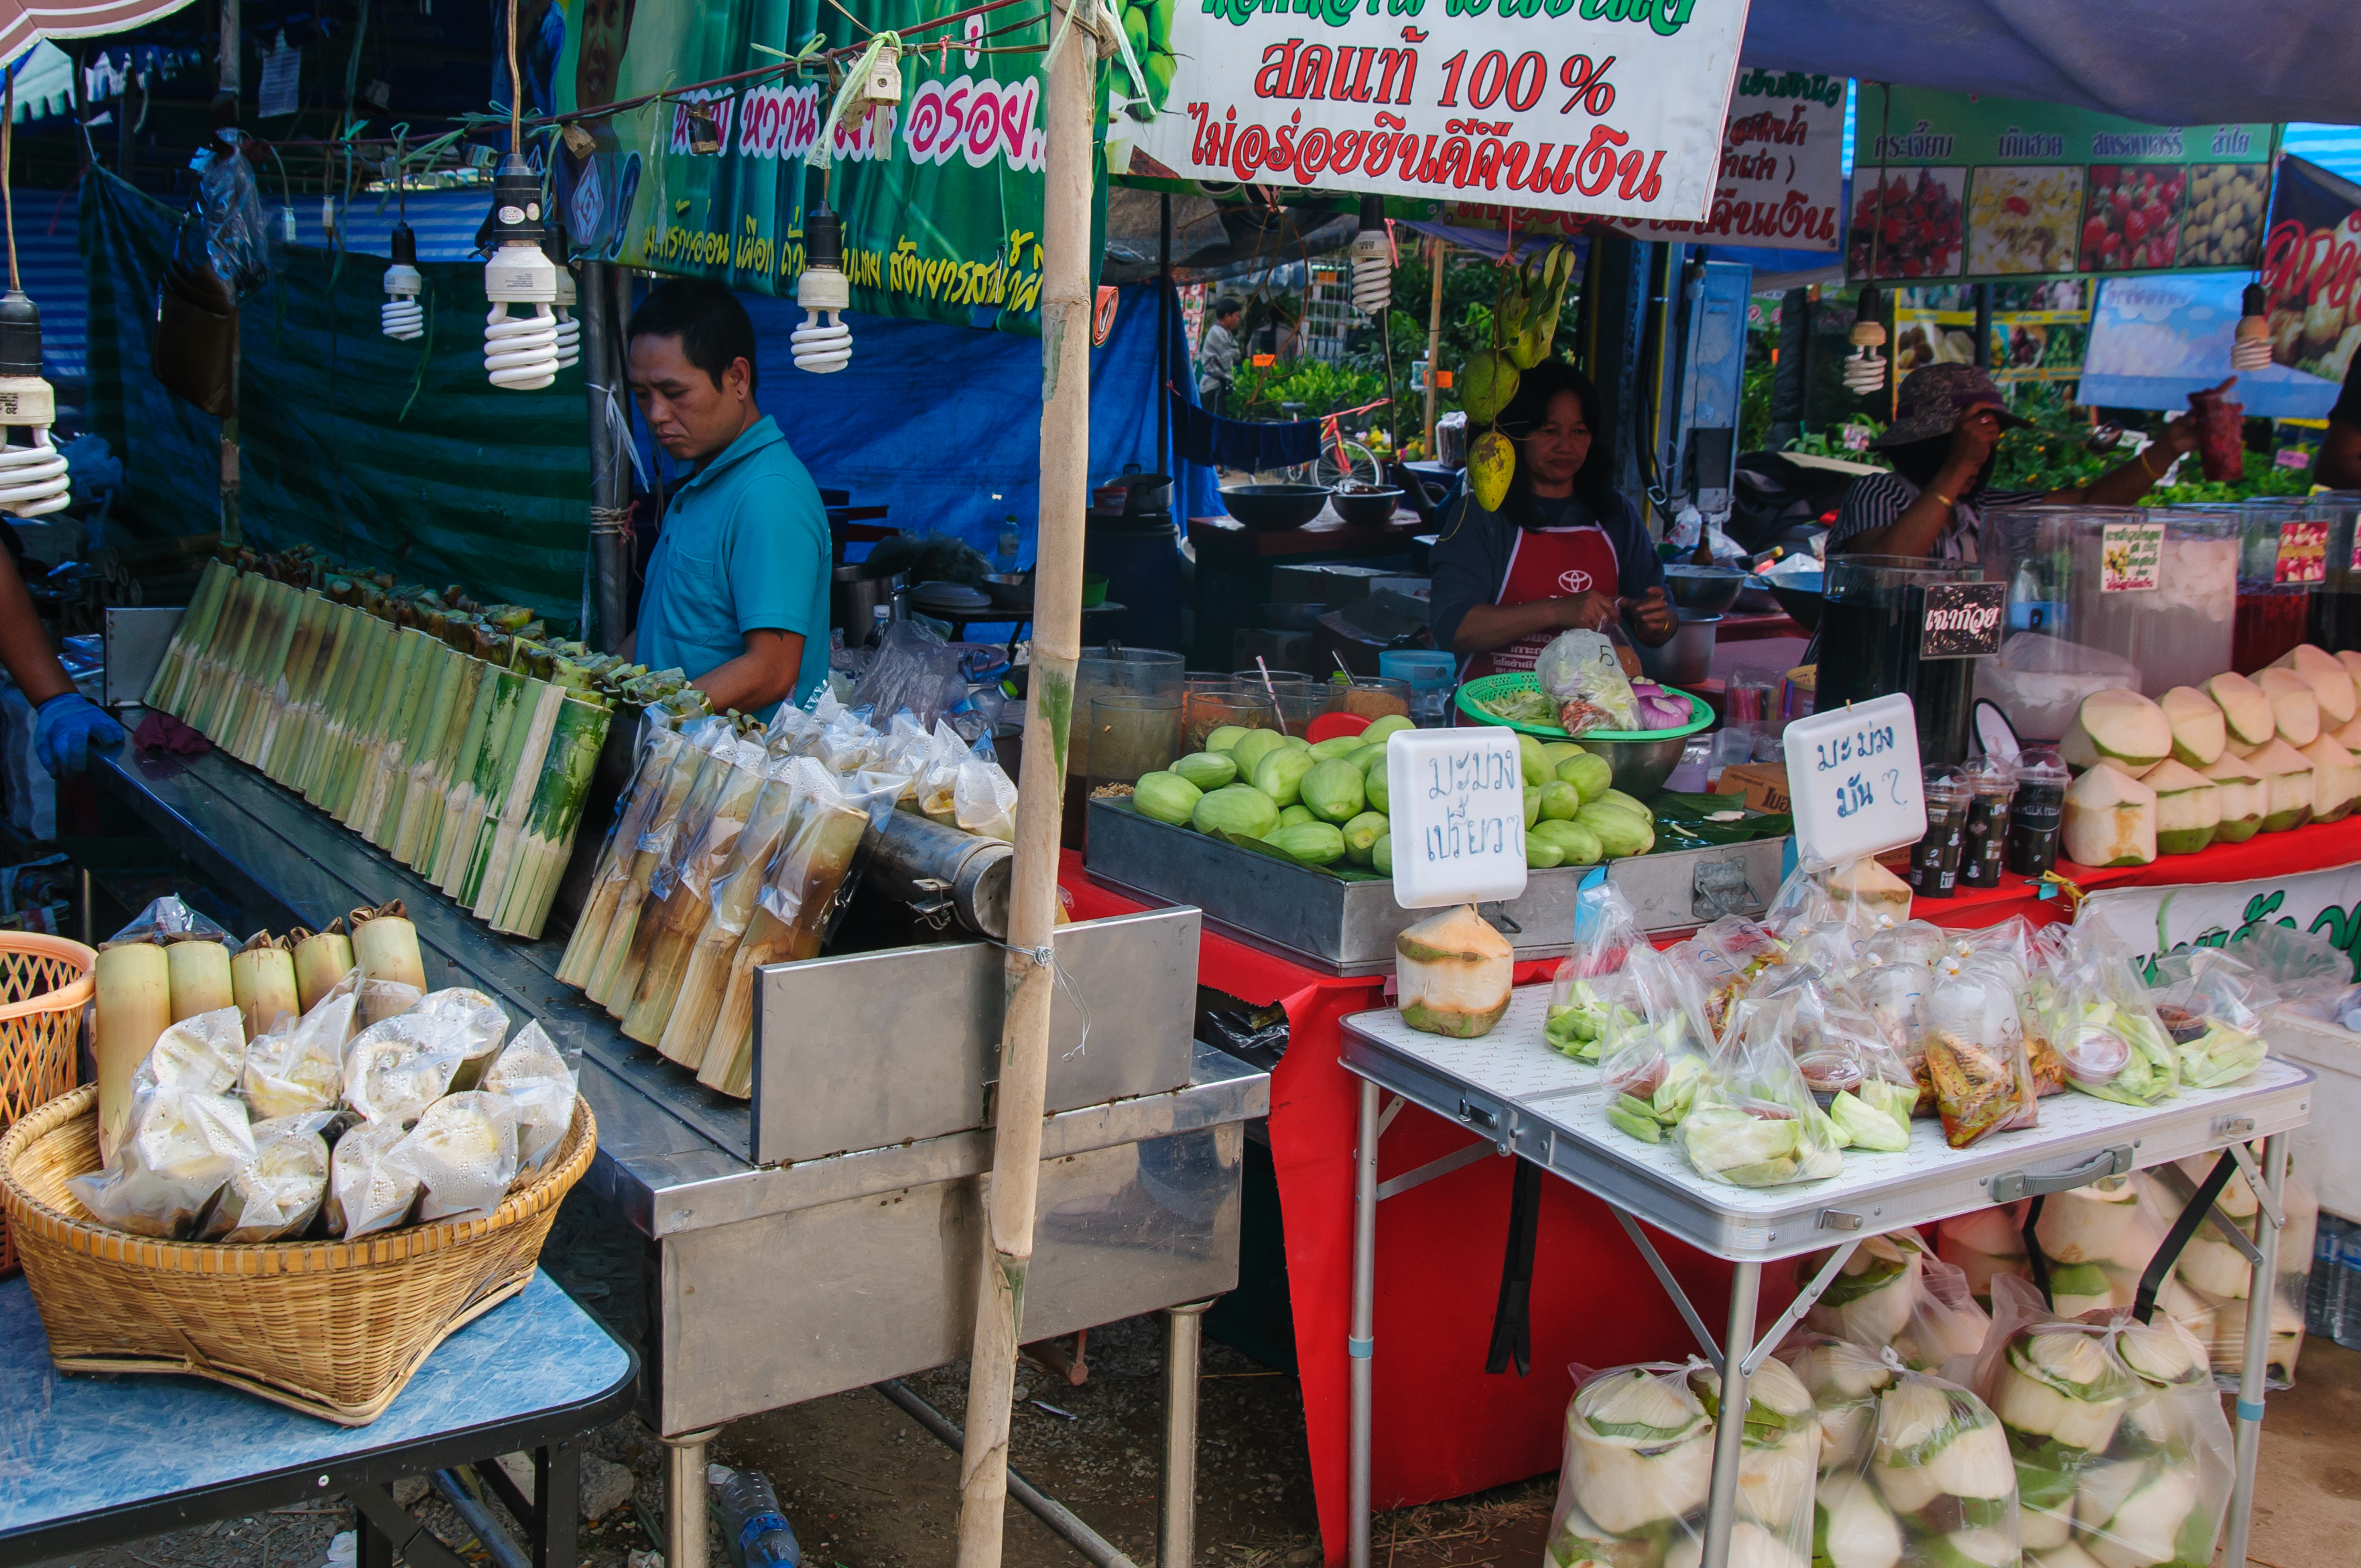
city, food, vendor, bazaar, market, marketplace, nikon, thailand, public space, stall, street food, grocery store, thailandia, chiangrai, mueangchiangrai, sense, geographical feature, human settlement, greengrocer